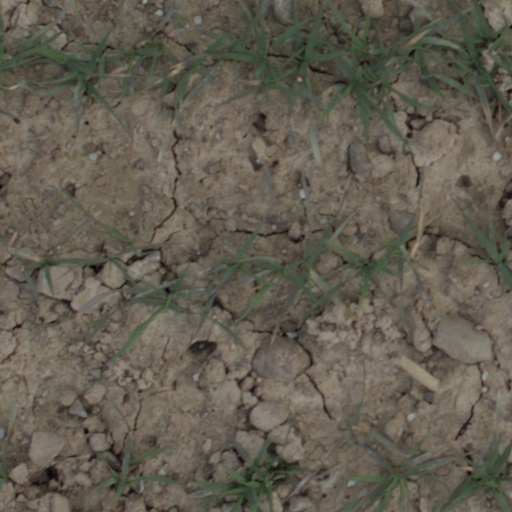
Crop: wheat